Falun Gong

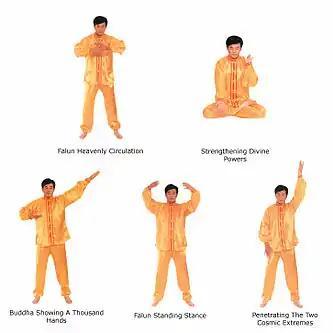
The five exercises of Falun Gong

In addition to its moral philosophy, Falun Gong consists of four standing exercises and one sitting meditation. The exercises are regarded as secondary to moral elevation, though are still an essential component of Falun Gong cultivation practice.